Marco Iannuzzi

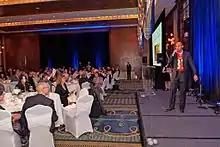
Iannuzzi serving as a live auctioneer for charity

Iannuzzi serves as a chairman, director, board member, master of ceremonies and live auctioneer for various charities and community initiatives. He previously sat as chairman of Ernie Els for Autism Vancouver and a board member of the Multiple Sclerosis Society of Canada, Sources BC, and The Whistler Invitational.